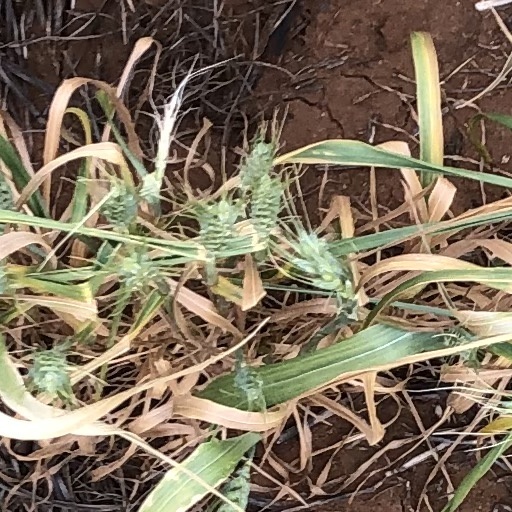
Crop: wheat